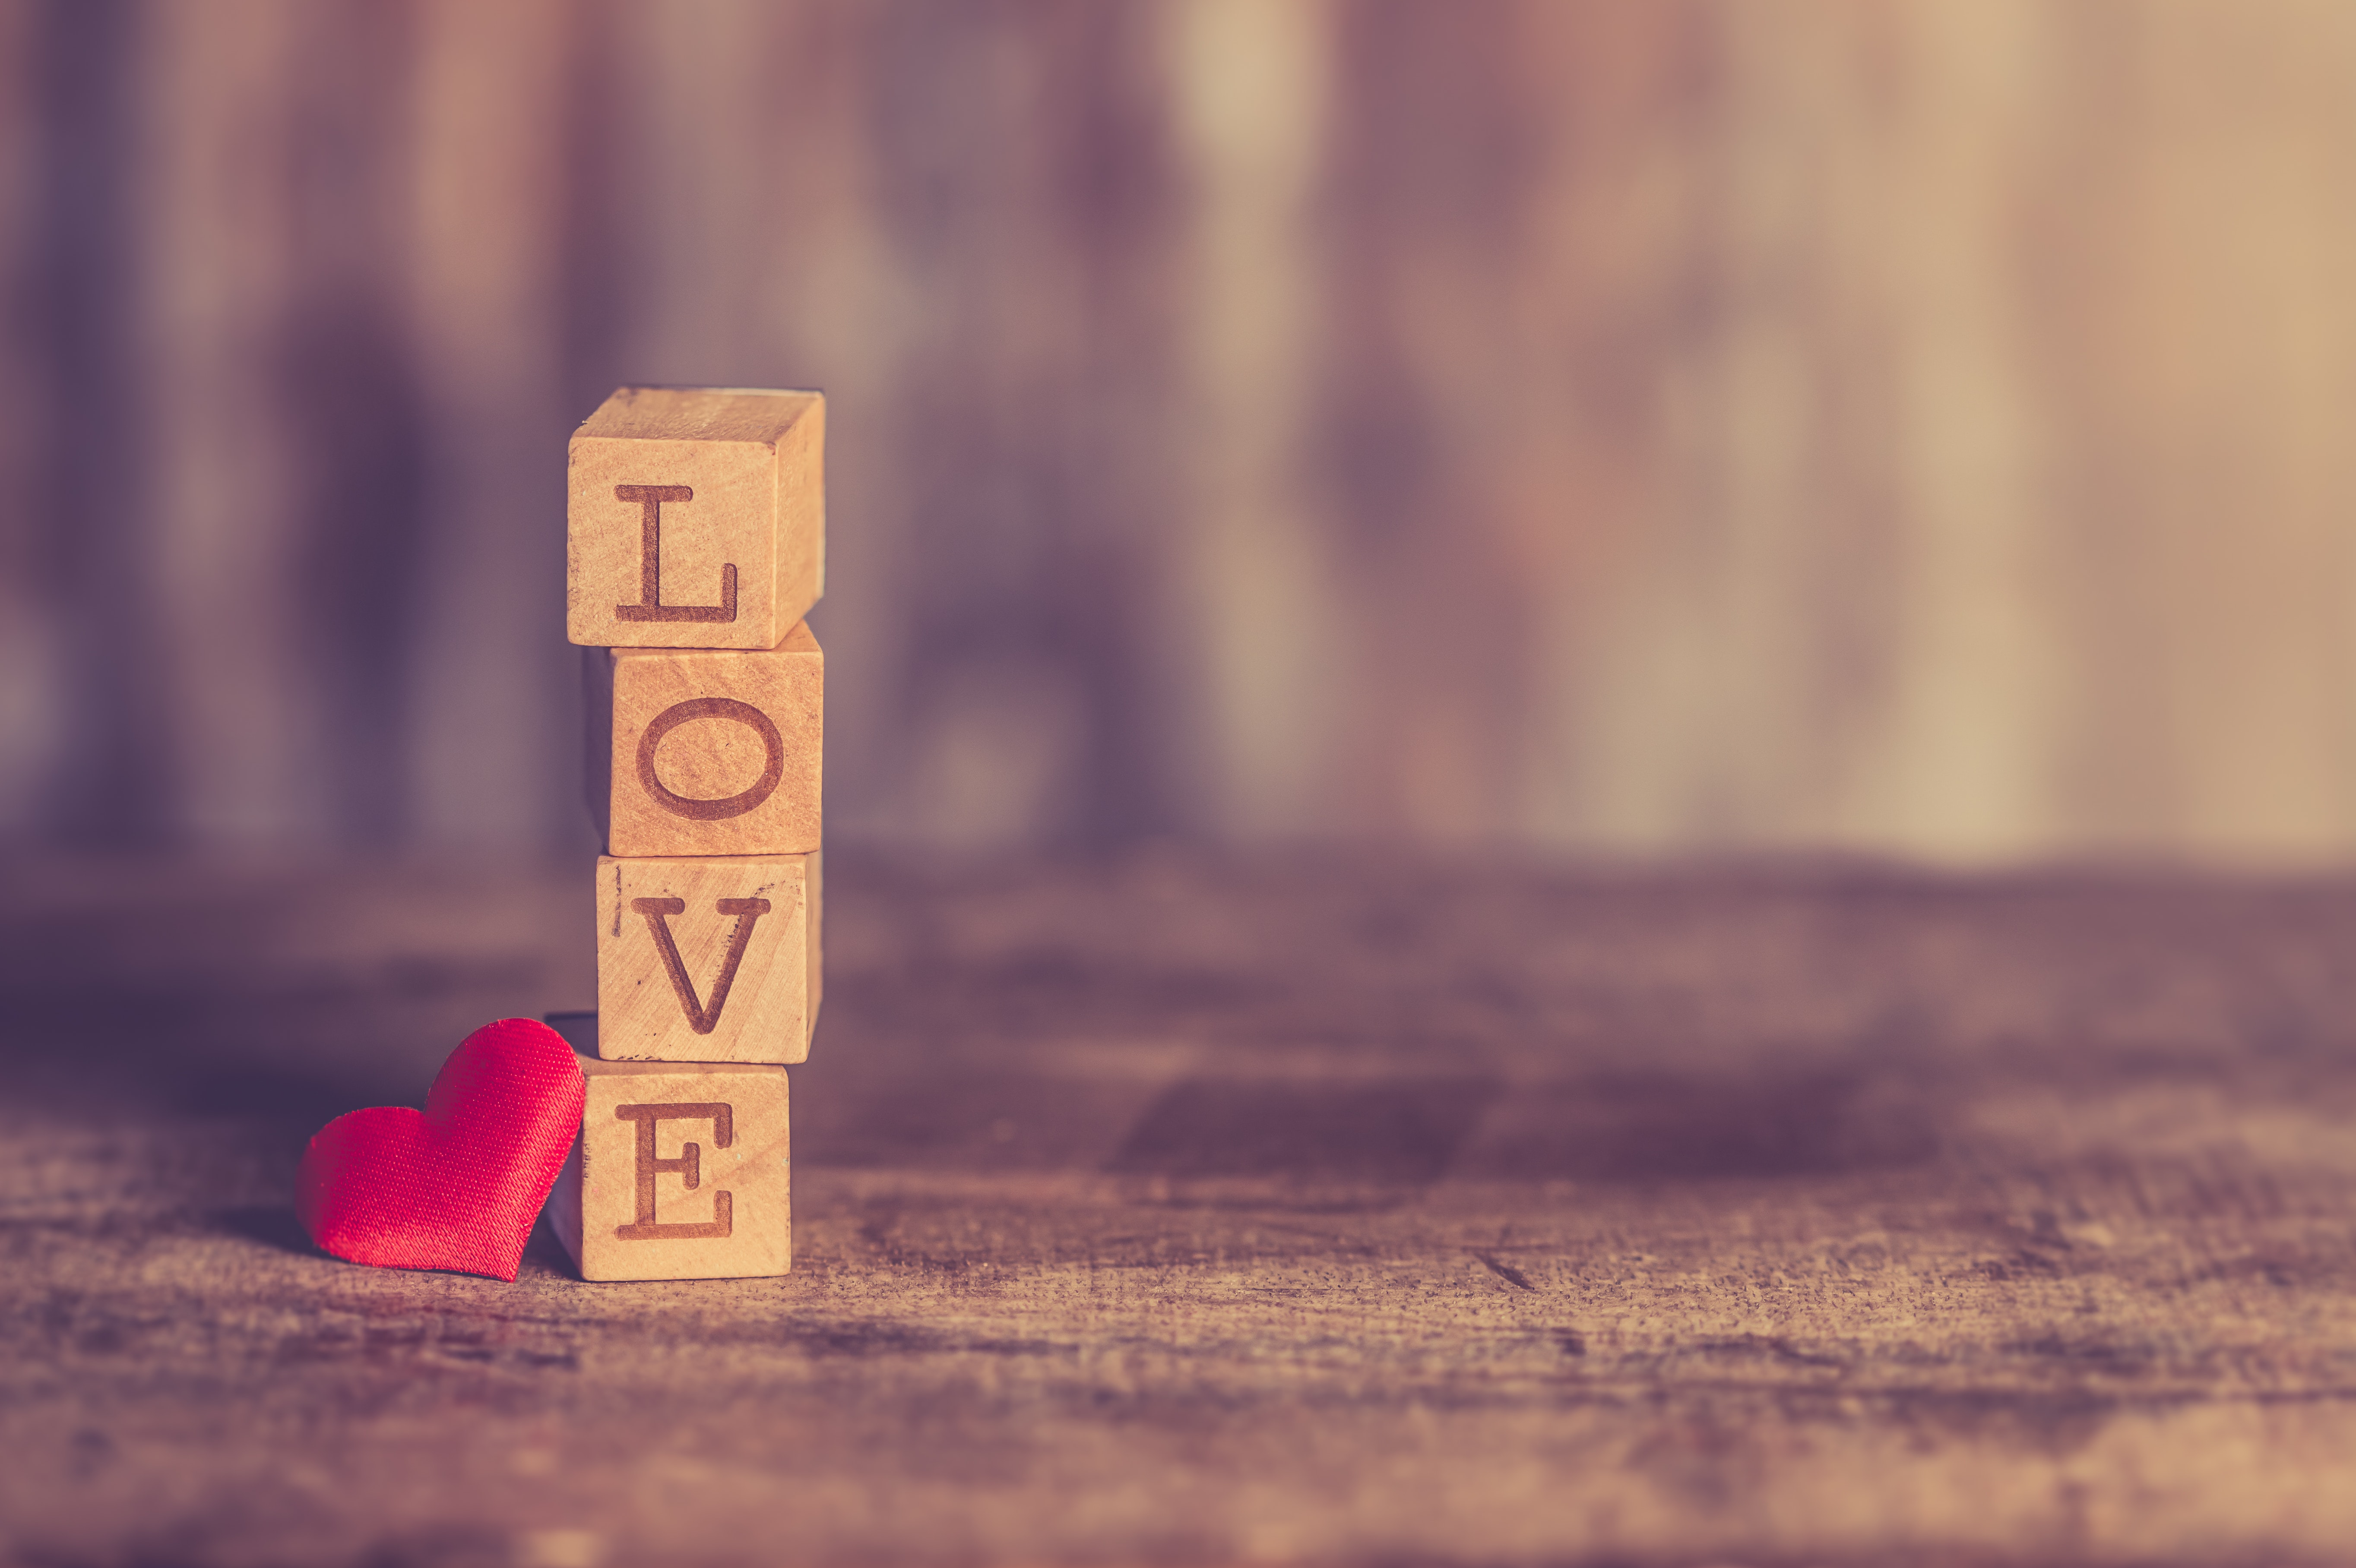
red, wood, yellow, pink, love, toy block, number, still life photography, heart, games